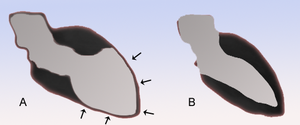
Schémas du ventricule gauche, l'un atteint de tako-tsubo cardiopathie (A) et celui normal (B).
Le syndrome de tako-tsubo ou takotsubo, appelé également syndrome des cœurs brisés ou ballonisation apicale, est une cardiomyopathie consistant en une sidération myocardique survenant après un stress émotionnel.